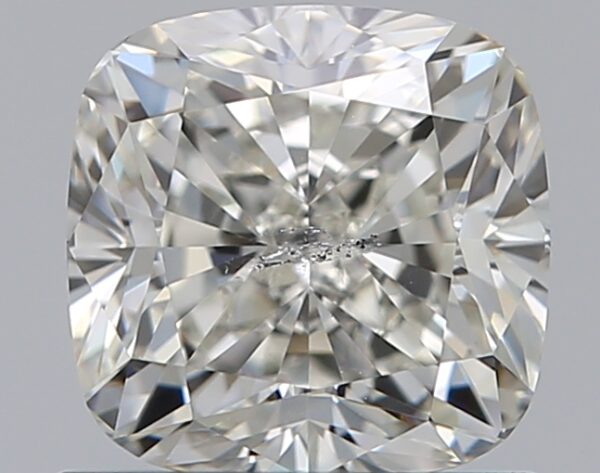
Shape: cushion
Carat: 1.21
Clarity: SI2
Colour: J
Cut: VG
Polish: EX
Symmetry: EX
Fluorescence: N
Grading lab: GIA
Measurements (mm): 5.89 x 5.83 x 4.16